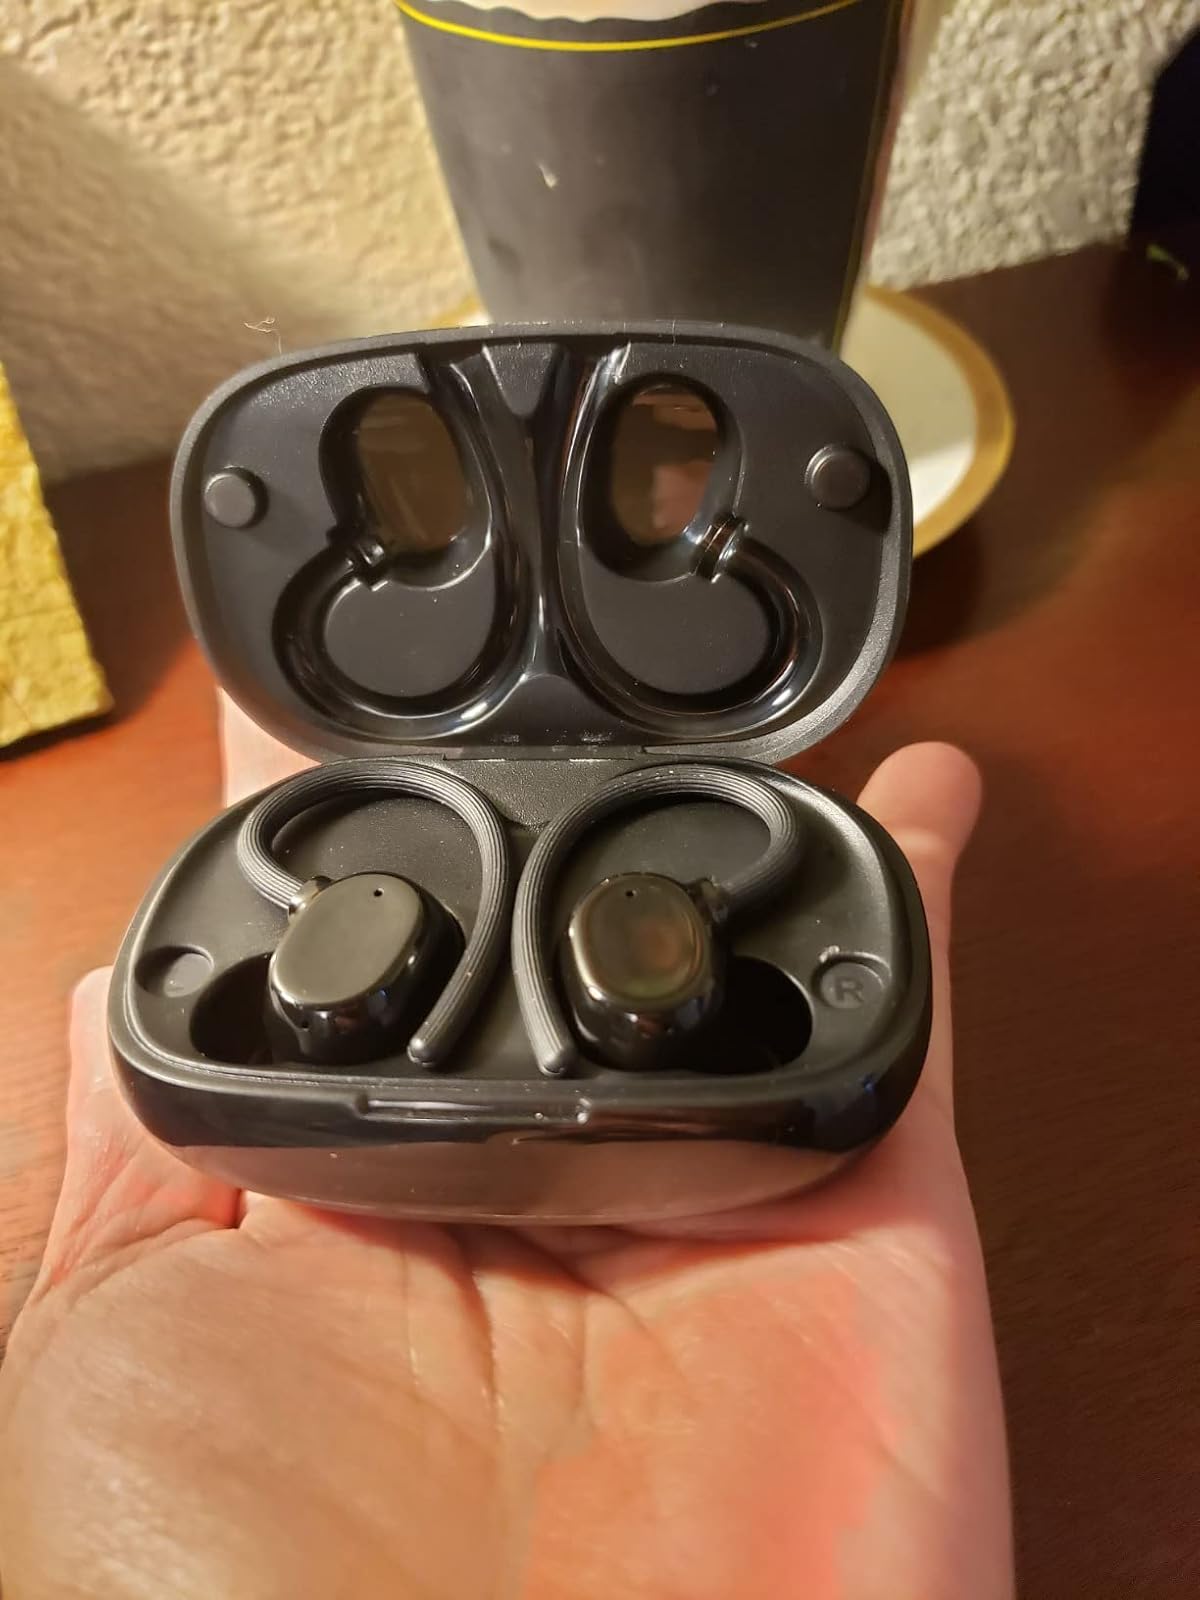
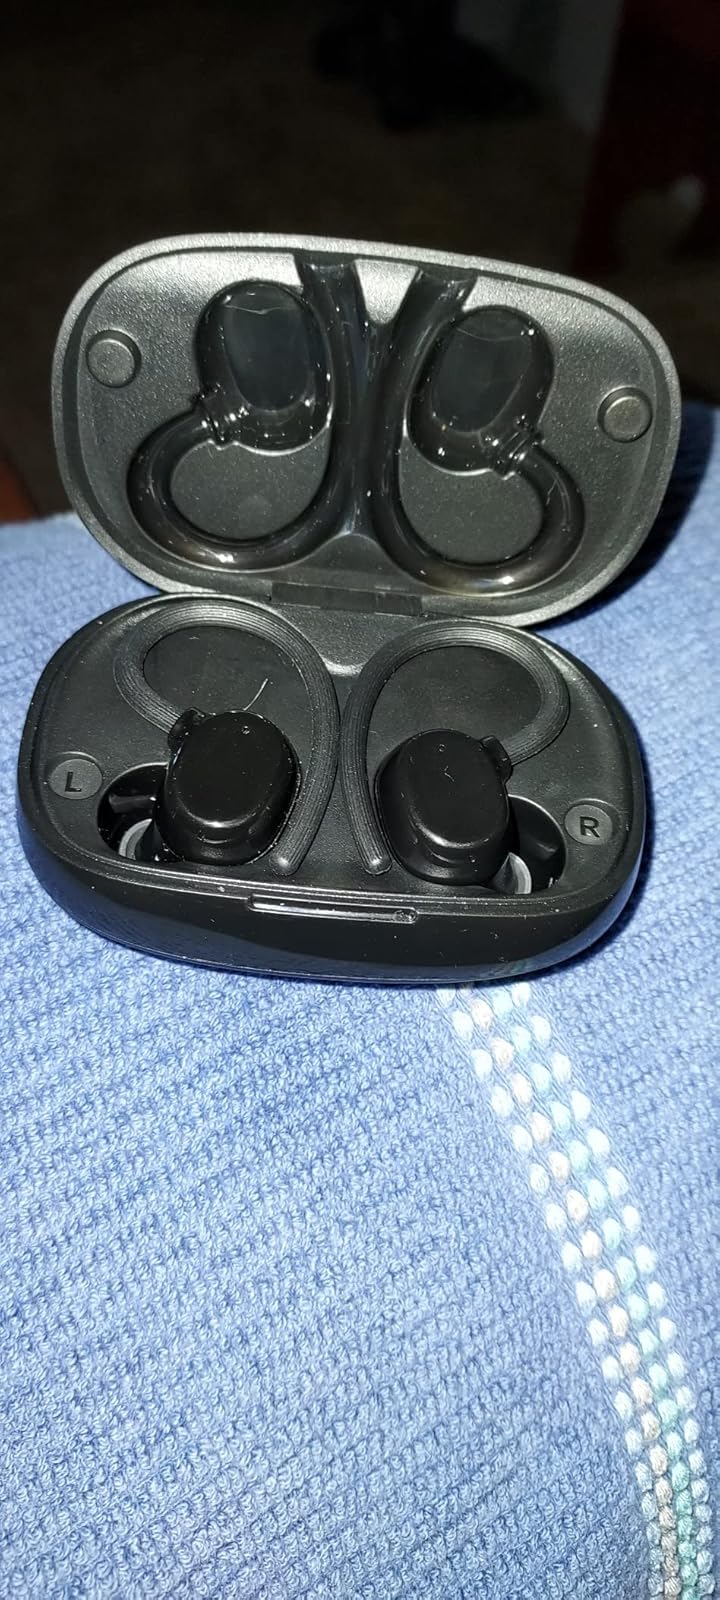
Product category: earbuds
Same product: yes